Siege of Malakand

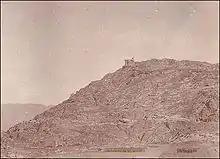
The outpost in Malakand from which Churchill saw action in the days following the siege.

The campaigns of the Malakand Field Force continued beyond the siege of Malakand South, North, and of the Chakdara fort. Immediately after the siege, two brigades of the British garrison were relocated to a new camp a few miles away to relieve the pressure in the overcrowded Malakand South. These received only light fire during 5 August; however, on 8 August, Saidullah rallied his surviving Pashtun forces and attacked the British garrison at Shabkadr fort near Peshawar. These attacks put the continued loyalty of friendly Pashtun levies guarding the British supply lines to Chitral at risk, thus endangering the supply convoys and their small escorts. In response, on 14 August, the British advanced farther into Pashtun territory and engaged a force of "several thousand" Pashtun tribesmen, with General Meiklejohn leading a flanking manoeuvre which split the Pashtun army in two, forcing it to pull back to Landakai. The British continued to engage Pashtun tribesmen throughout the day, suffering two officers and 11 other ranks killed.